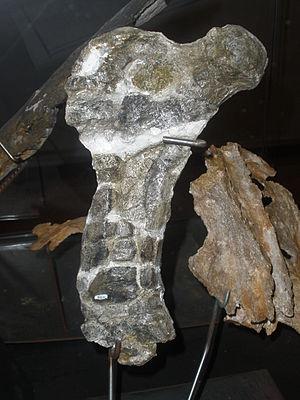
Gargantuavis est un genre éteint d'oiseaux terrestres géants contenant l'unique espèce Gargantuavis philoinos. Il a vécu pendant le Crétacé supérieur dans ce qui est maintenant le sud de la France et le nord-ouest de l'Espagne. Ses fossiles ont été découverts dans plusieurs formations géologiques, datées entre 73,5 et 71,5 millions d'années. Gargantuavis est le plus grand oiseau connu du Mésozoïque. Les quelques os retrouvés suggèrent une taille située entre le casoar et l'autruche. De plus, une étude basée sur la circonférence de son fémur donne une masse de 140 kg, soit un poids similaire à celui des autruches actuelles. Compte tenu de sa masse, Gargantuavis était probablement incapable de voler. La largeur de son bassin et la morphologie de son fémur montrent que l’animal n’était pas adapté à la course rapide. De nombreux aspects de sa biologie sont inconnus, y compris son alimentation car son crâne n'a pas encore été retrouvé. La niche écologique de Gargantuavis dans son écosystème est également mystérieuse car ce grand oiseau marcheur coexistait avec de grands dinosaures carnivores comme les théropodes abelisauridés.